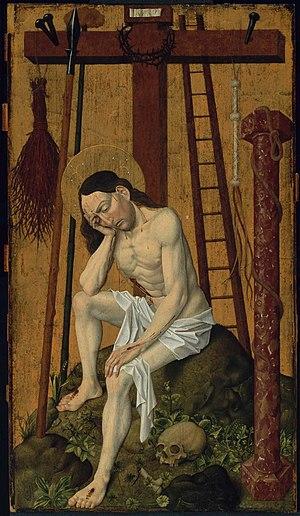
L'Andachtsbild est un terme désignant, en iconographie chrétienne, un type particulier d'images invitant à la prière ou à la contemplation.